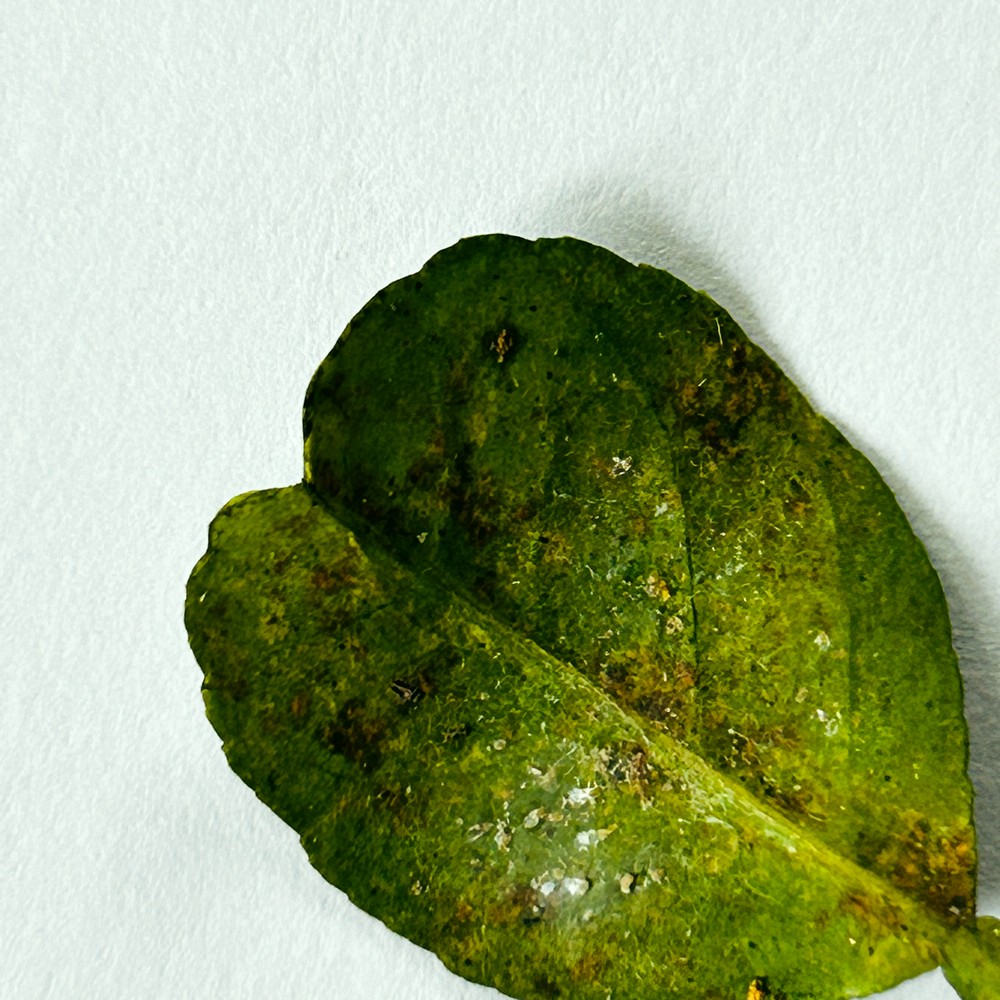
Label: Bacterial Blight